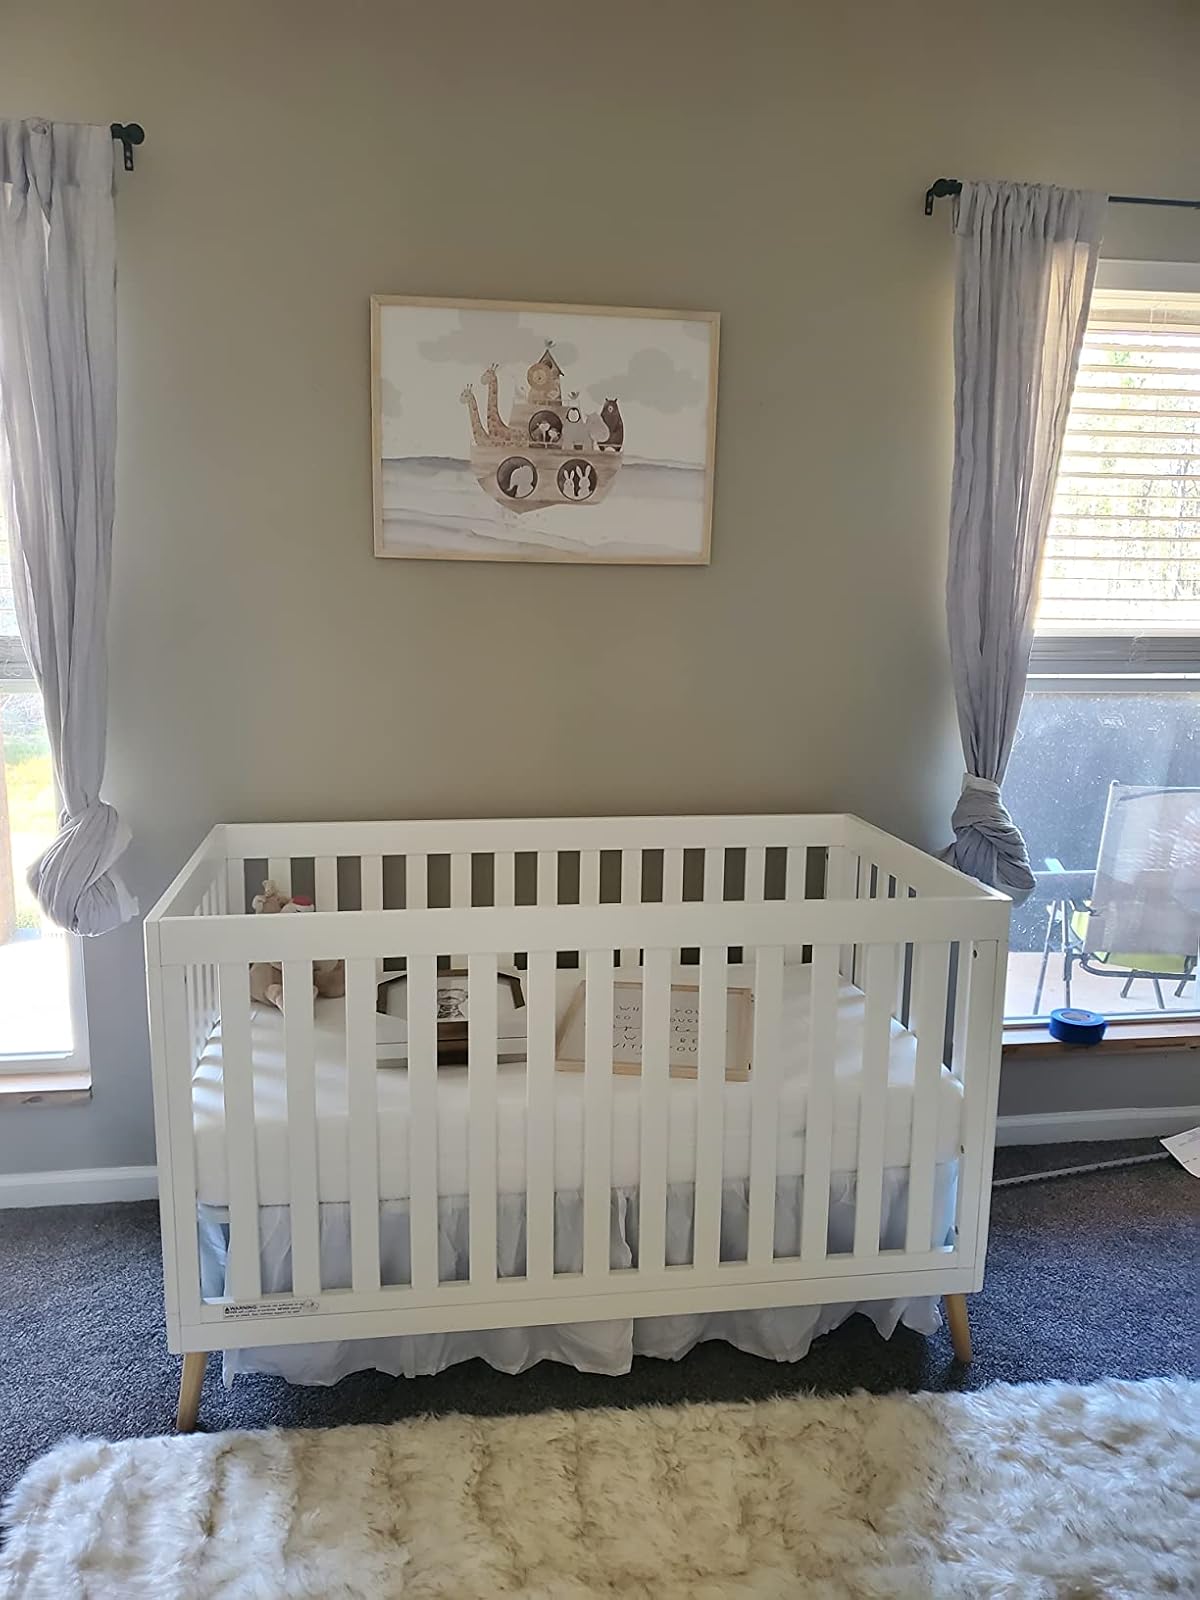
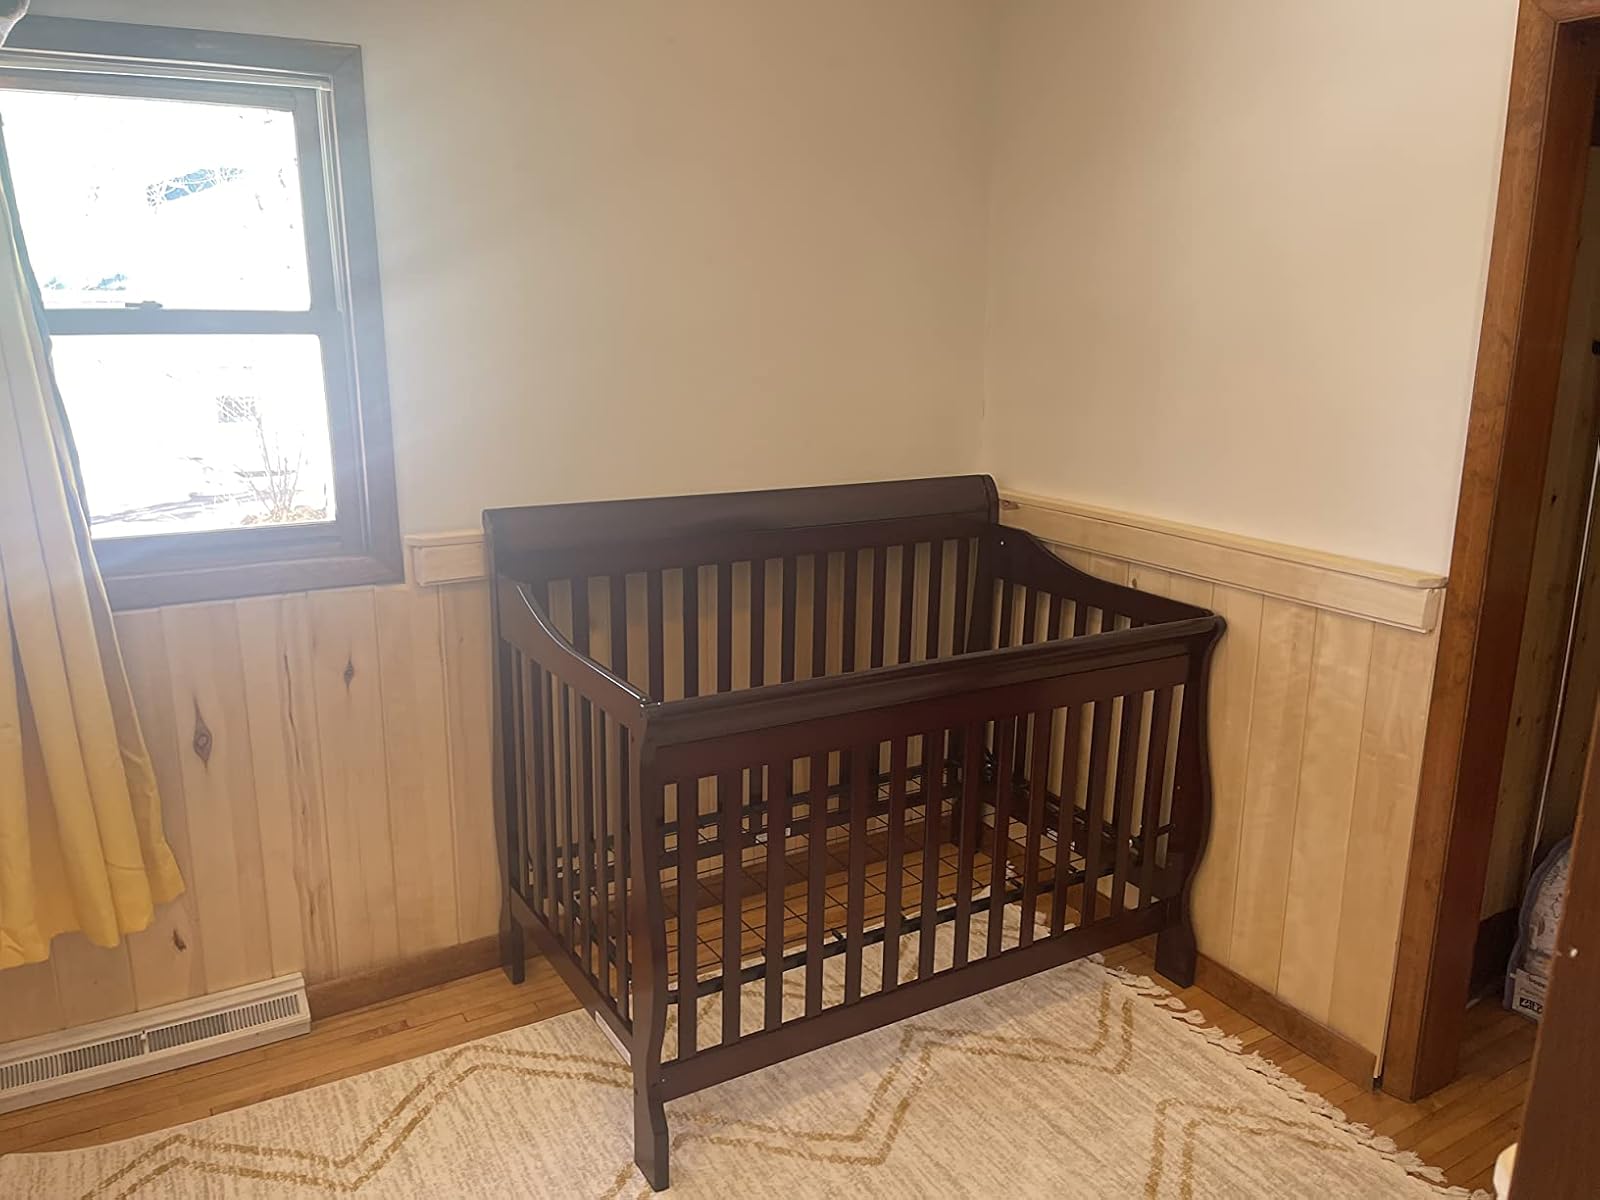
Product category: products_crib
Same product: no